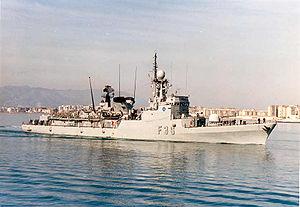
Classe Descubierta est une classe de dix corvette lance-missiles de l'armada espagnole construite en Espagne sur le modèle de la classe João Coutinho construite pour la marine portugaise par Blohm + Voss.